Persian literature

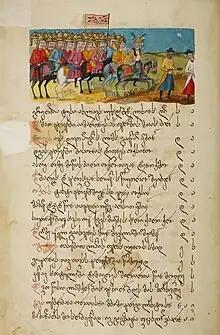
Georgian manuscript of "Shahnameh" written in the Georgian script

Beginning in the early 16th century, Persian traditions had a large impact on the Georgian ruling elites, which in turn resulted in Persian influence on Georgian art, architecture, and literature. This cultural influence lasted until the arrival of the Russians.